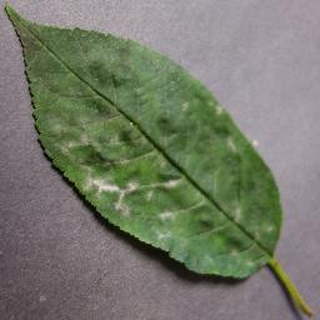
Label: cherry_powdery_mildew